United States Pacific Fleet

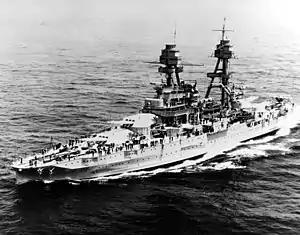
USS "Pennsylvania"

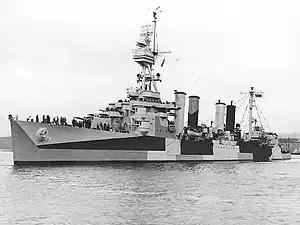
USS "Richmond"

On 7 December, the Fleet consisted of the Battle Force, Scouting Force, Base Force, Amphibious Force (ComPhibPac), Cruiser Force (COMCRUPAC), Destroyer Force (COMDESPAC), and the Submarine Force (COMSUBPAC). Also in Hawaii was the Fourteenth Naval District, commanded by Rear Admiral Claude C. Bloch.